Namchö Mingyur Dorje

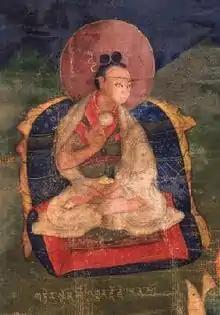

Namchö Mingyur Dorje (1645–1667) was a Tibetan tertön or "treasure revealer" in Tibetan Buddhism. His extraordinary "pure vision" revelations, which mostly occurred around the age of 16, are known as the Namchö ( "Sky Dharma" terma. He first transmitted these to his teacher Karma Chagmé (1613-1678), the illustrious Buddhist scholar of the Kagyu school, who wrote them down.